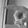
ASL letter: P